How to Make Money Selling Drugs

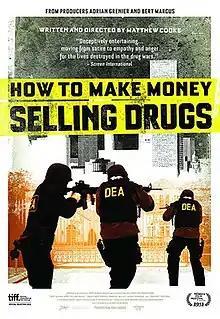
Film poster

How to Make Money Selling Drugs is a documentary film written, directed and narrated by Matthew Cooke and produced by Bert Marcus and Adrian Grenier. The film premiered at the 2012 Toronto International Film Festival and was theatrically released in June 2013.